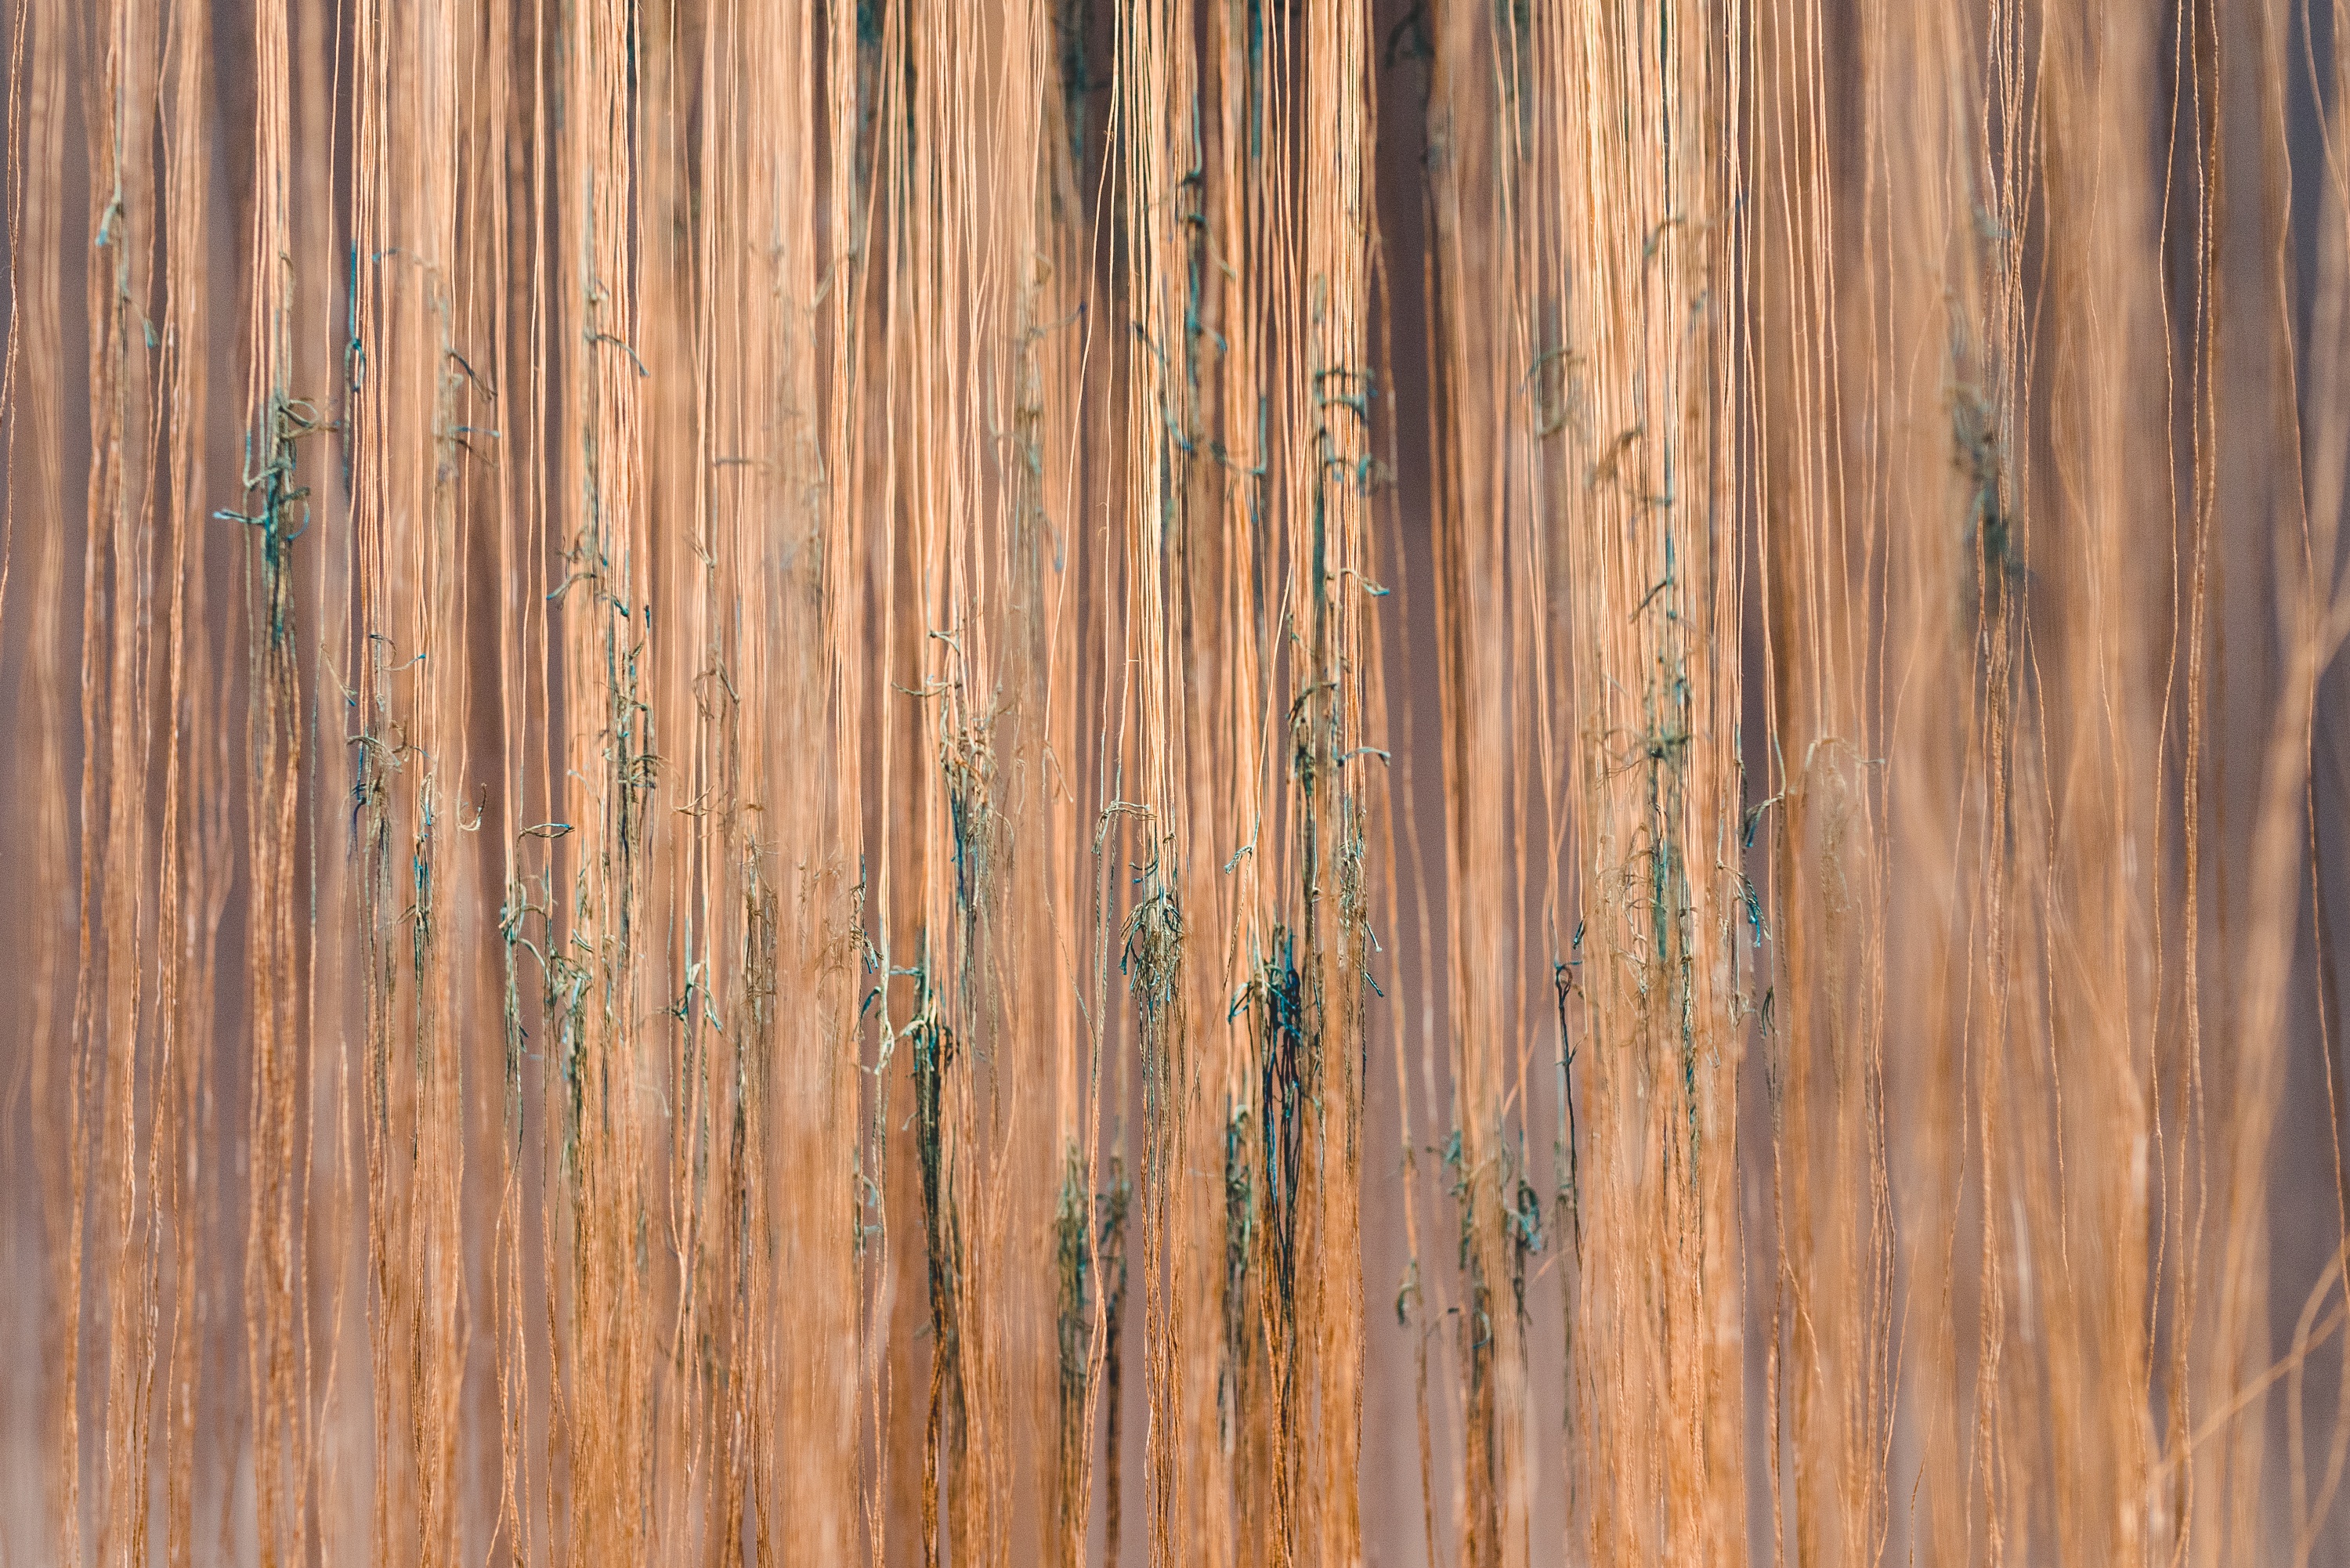
wood, texture, plank, floor, hardwood, bamboo, flooring, wood flooring, plant stem, laminate flooring, wood stain